Just a Dream (Donna de Lory song)

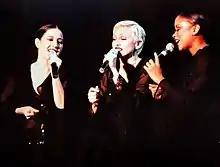
From left Donna de Lory, Madonna and Niki Haris singing onstage wearing black garments.

Donna de Lory worked as a background vocalist for American singer Madonna from the time when she was hired by the latter for her 1987 Who's That Girl World Tour. She continued working with Madonna for subsequent tours like Blond Ambition World Tour (1990), The Girlie Show World Tour (1993), Drowned World Tour (2001) and Confessions Tour (2006). When de Lory was preparing her eponymous debut studio album, Madonna offered her a song called "Just a Dream", which she had co-written with record producer Patrick Leonard for her fourth studio album, "Like a Prayer" (1989), but did not use it. As explained in Lucy O'Brien's biography, "", the singer felt that "Just a Dream" was too "rockier" for her discography and asked de Lory to contact Leonard and record it instead. Madonna's vocals were kept in the album version of the track with de Lory's vocals being added on top of it.